Ranes Church

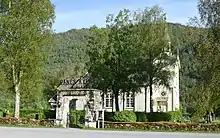
View of the church

The earliest existing historical records of the church date back to 1589, but that was not when the church was built. During the 1500s, the church contained artifacts dating back to the 1100s and 1200s, so the church was likely built in the 12th century. The first church here was actually located at Skei, about west of the present church site. The church was located quite close to the river Surna and due to the soil conditions, and shifting river bed over time, the churchyard would occasionally flood, and worse yet, the river would wash away parts of the graveyard, exposing coffins. At some point during the 1600s, the church was disassembled, moved, and rebuilt about to the east to Ranes. After the move, the church yard was gradually swallowed up by the shifting river. This old stave church existed at Ranes until around 1702 when it was torn down. In 1702, a new church on the same site was completed. The new church was a large, timber-framed building with a cruciform floor plan, a tower on the roof, a sacristy in the east and a church porch in the west. That church was painted red and had a tile roof.